Briscola

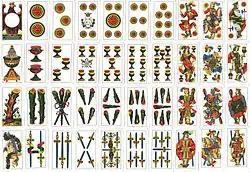
Complete "carte piacentine" deck by Dal Negro

The traditional Italian-suited pack used for briscola consists of forty cards, divided into four suits: coins (Italian: "Denari"), swords ("Spade"), cups ("Coppe") and batons ("Bastoni"). The values on the cards range numerically from one through seven, plus three face cards in each suit: knave ("fante"), knight ("cavallo"), and king ("re"). The knaves depict a man standing. The knight is on horseback. The king wears a crown. (Played with a French deck, queens take the place of knights or knaves.) To determine the face value of any numeric card, simply count the number of suit icons on the card. The ace card of coins is usually a type of bird with a circle in the middle.